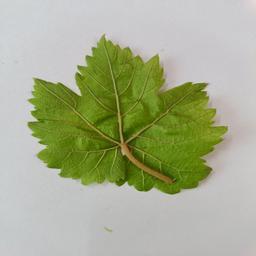
Label: Healthy Leaves